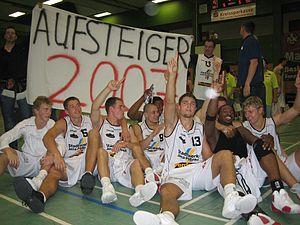
Le Science City Iéna est un club allemand de basket-ball issu de la ville de Iéna.